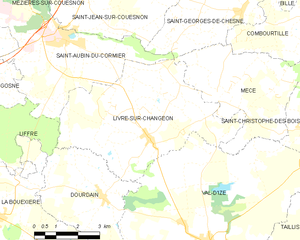
Livré-sur-Changeon est une commune française située dans le département d'Ille-et-Vilaine en région Bretagne, peuplée de 1 700 habitants.